Emergency Economic Stabilization Act of 2008

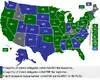

On Wednesday evening, October 1, 2008, the Senate debated and voted on a revised version of the Emergency Economic Stabilization Act of 2008 (EESA 2008). The legislation was framed as an amendment to HR1424, substituting the entire bill with the newly revised text of the EESA 2008. The amendment was approved by a 74–25 vote, and the entire bill was also passed by the same margin, 74–25 (R: 34-15, D: 40-10). Only cancer-stricken Senator Ted Kennedy did not vote. Under the legislative rule for the bill, sixty votes were required to approve the amendment and the bill. A House leader accused the Senate of legislating "by blunt force" without public consent.